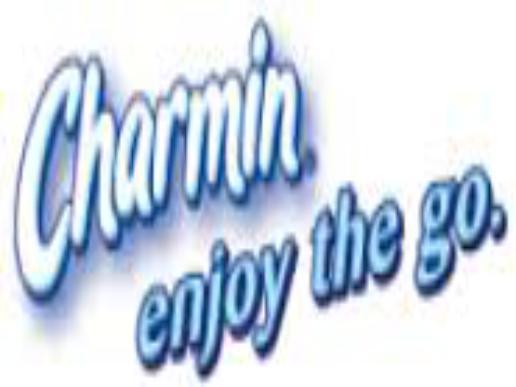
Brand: Charmin
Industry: Food